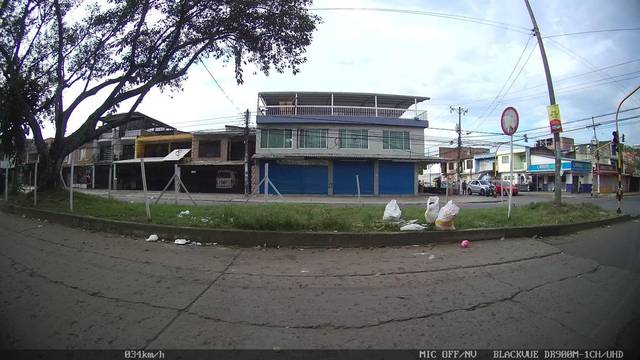
Region: Colombia
Coordinates: 3.429, -76.519